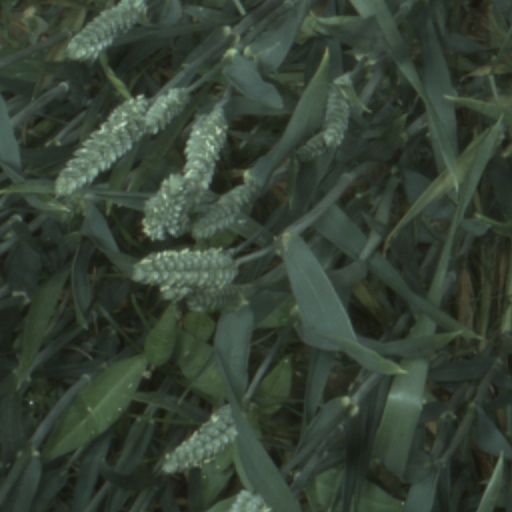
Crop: wheat